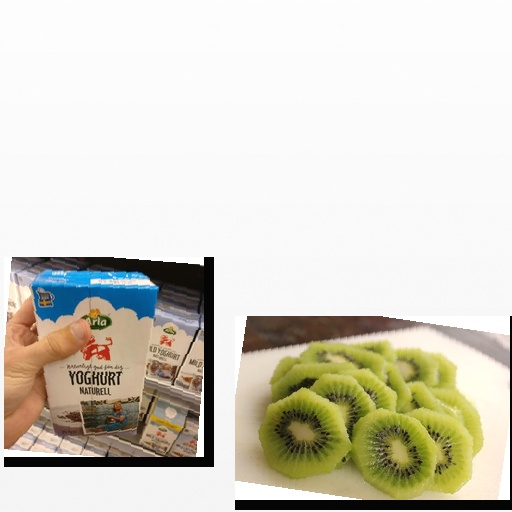
Food items: natural_yogurt, kiwi